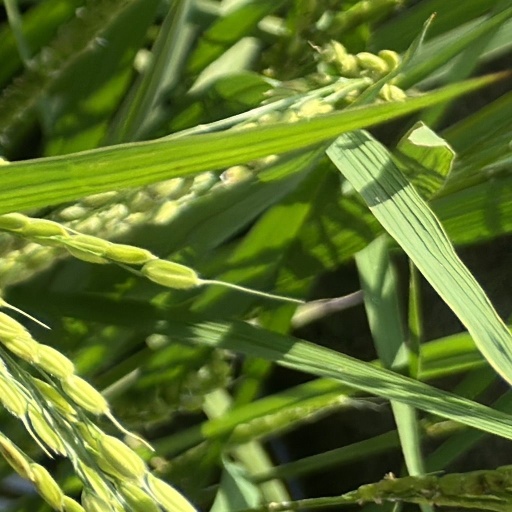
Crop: rice